Sabine Egger

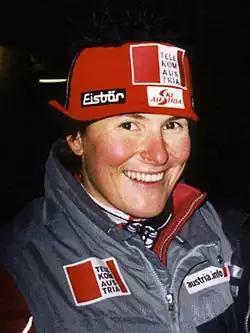
Sabine Egger in 2002

Sabine Egger (born 22 April 1977, in Klagenfurt) is an Austrian former alpine skier who competed in the 1998 Winter Olympics.